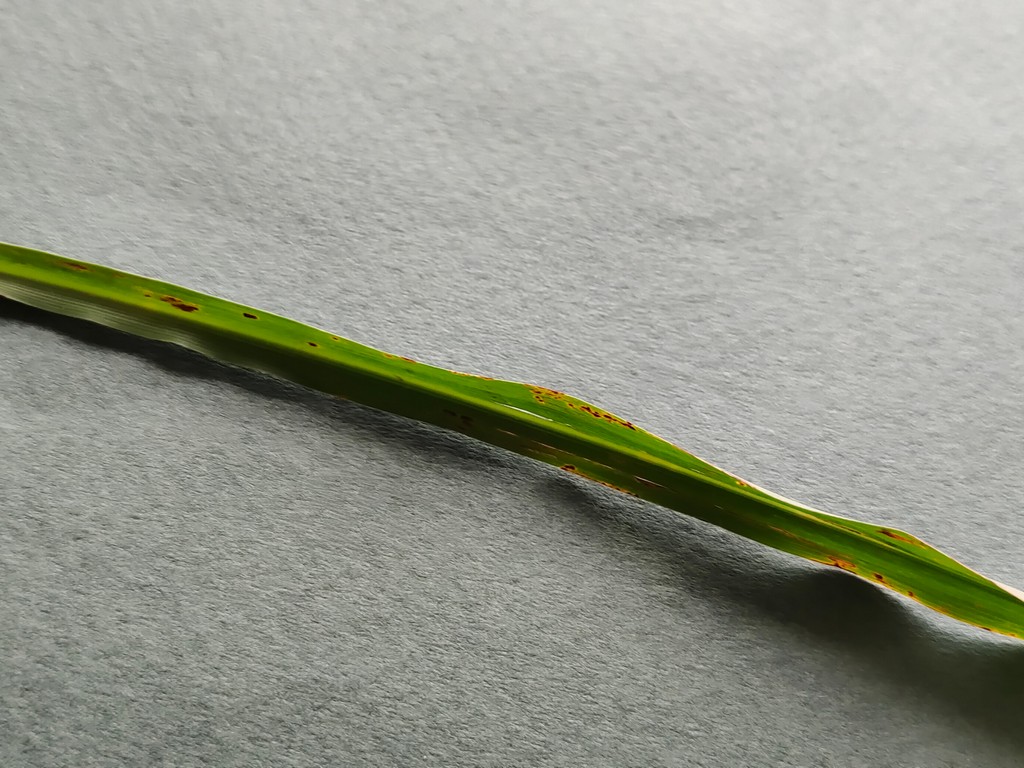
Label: Unhealthy